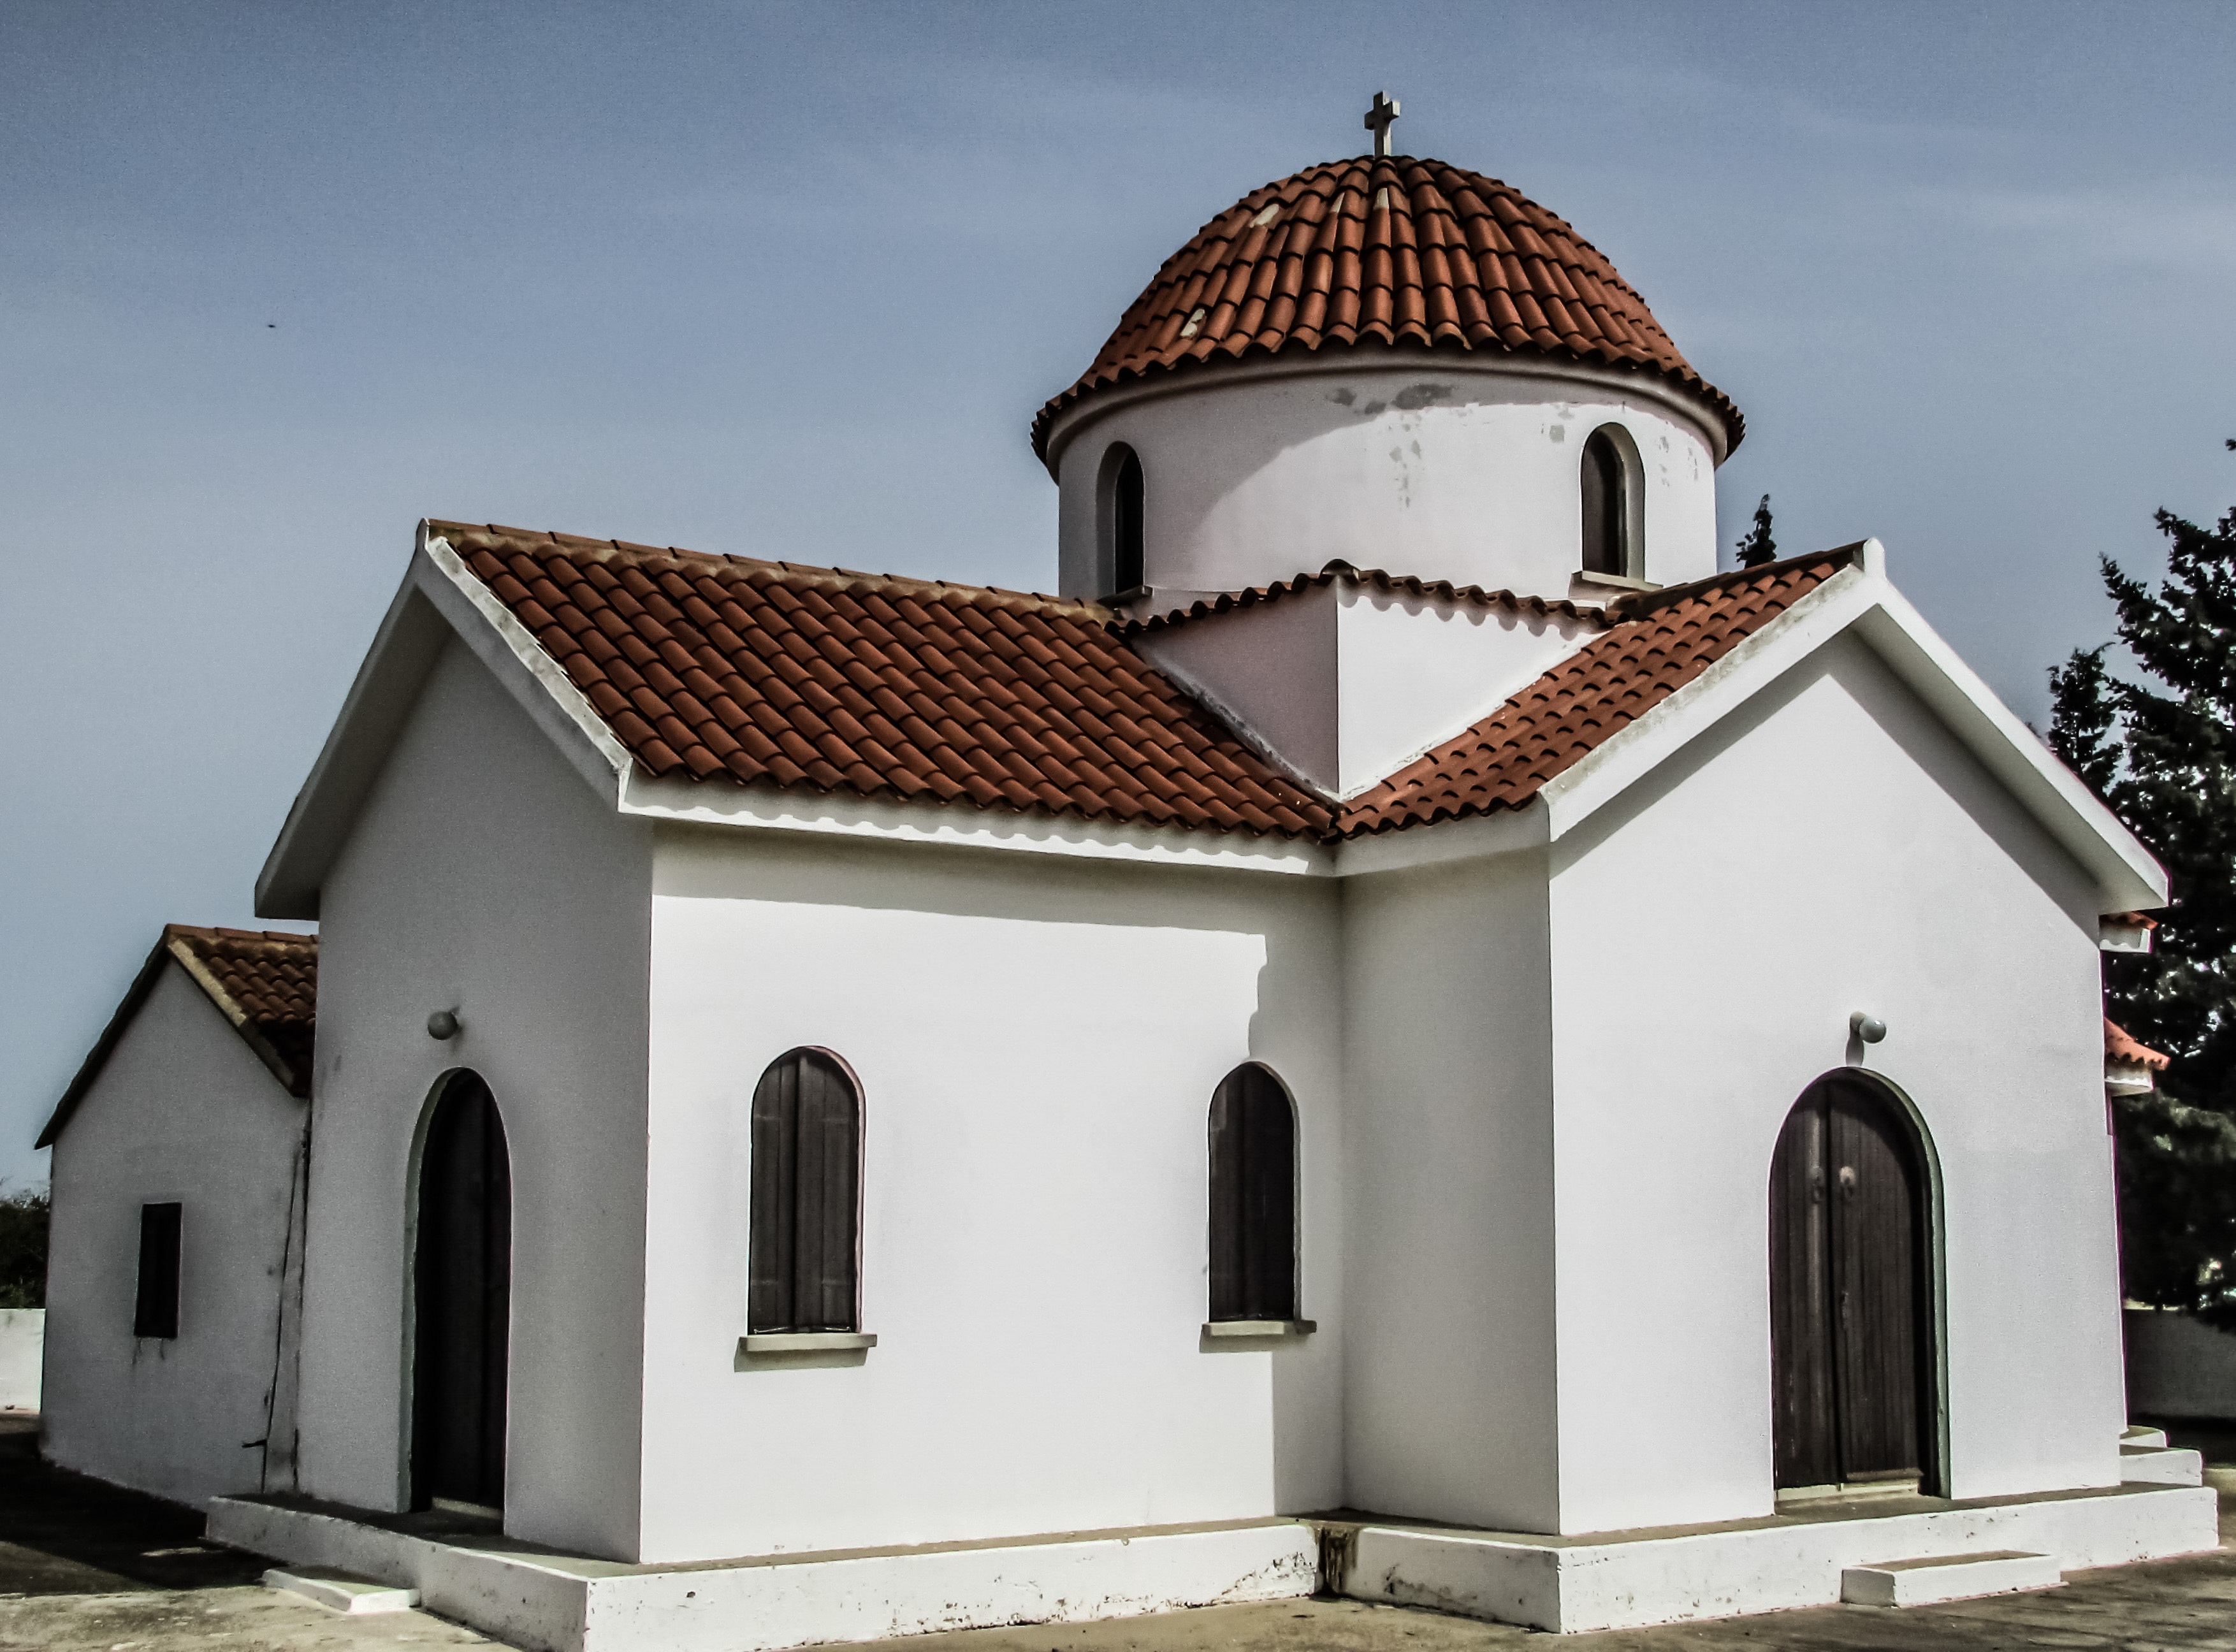
house, building, facade, church, chapel, place of worship, monastery, synagogue, orthodox, oratory, cyprus, xylotymbou, ayios rafael, spanish missions in california